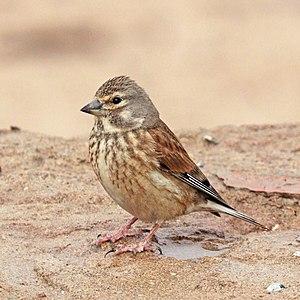
La Linotte mélodieuse est une petite espèce de passereaux bruns, à la poitrine rosée de la famille des fringillidés. Son gazouillis est agréable et doux, son vol vif et léger.